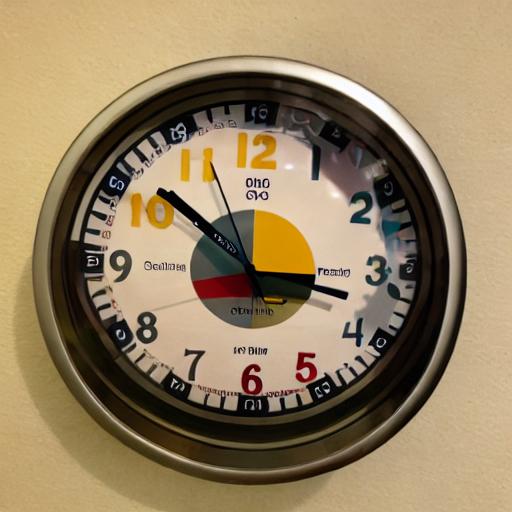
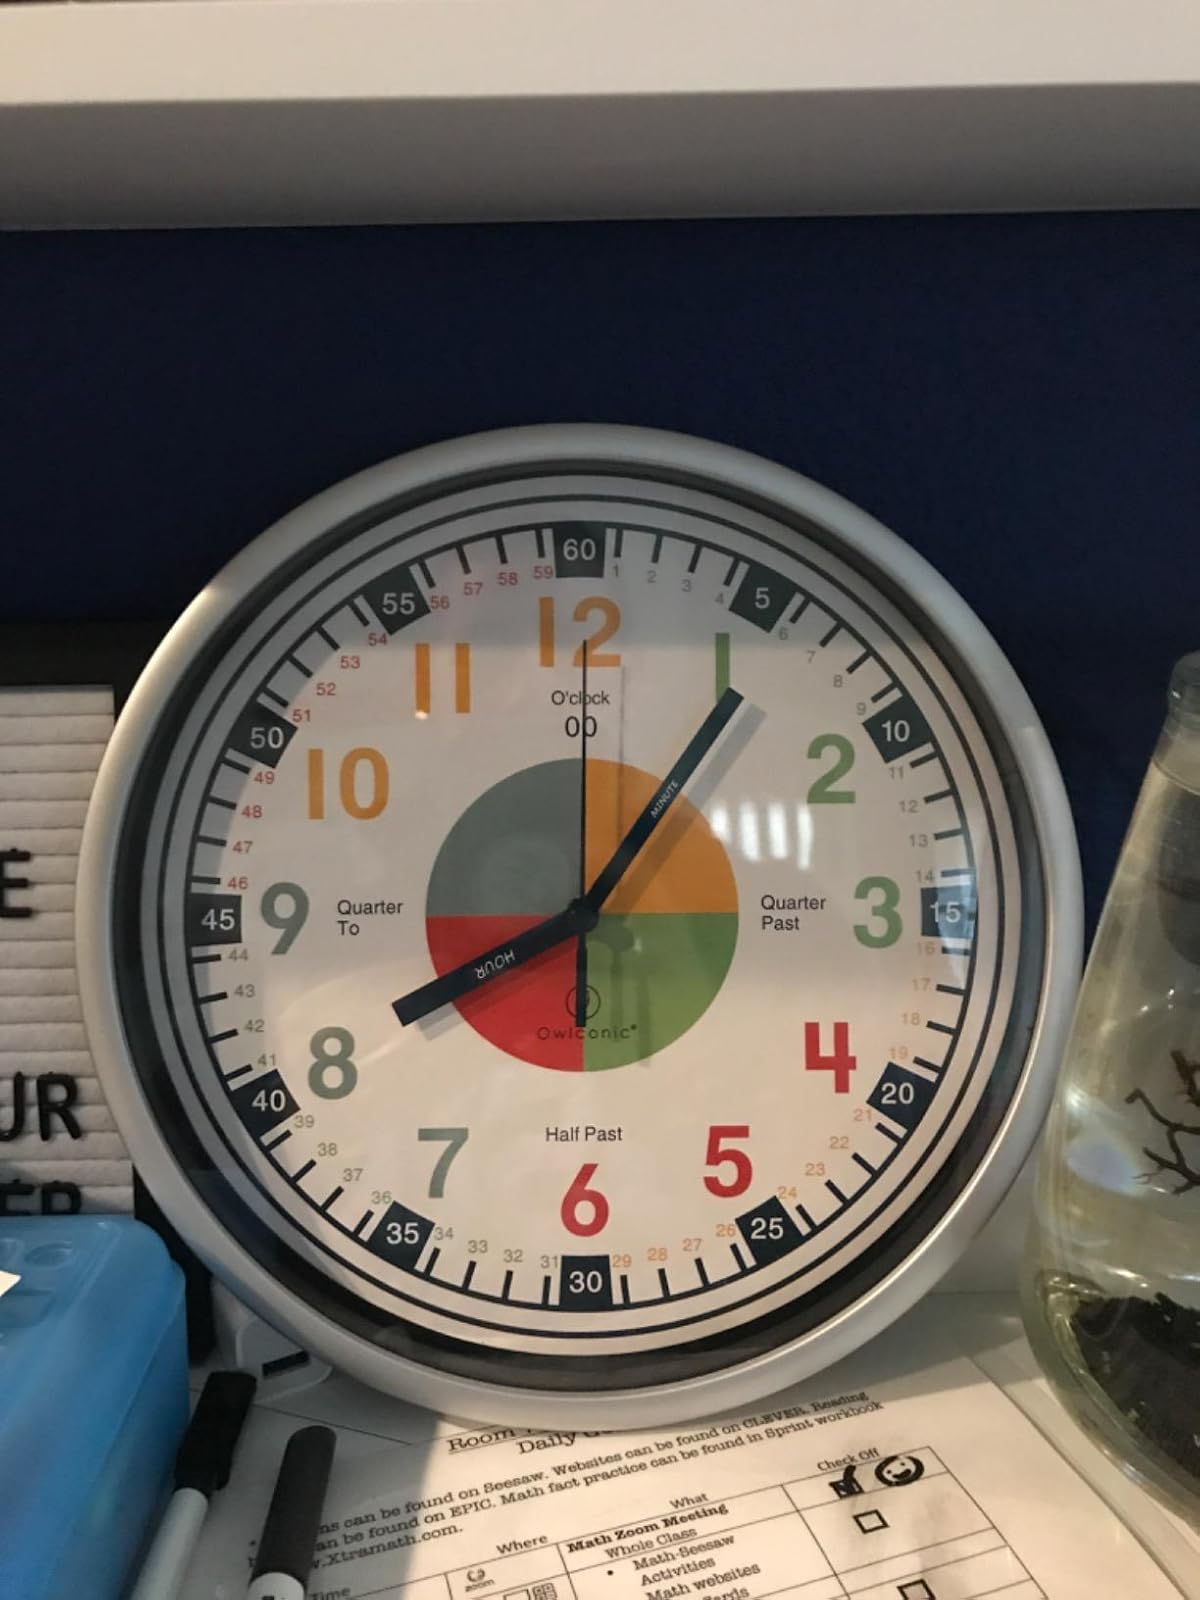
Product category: clock
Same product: no